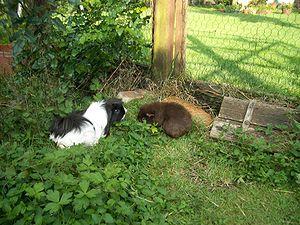
Le cochon d'Inde est un rongeur de taille moyenne, appartenant à la famille des Caviidae et originaire d’Amérique Latine. C'est l'espèce domestiquée issue du cobaye sauvage appelé Cavia aperea.